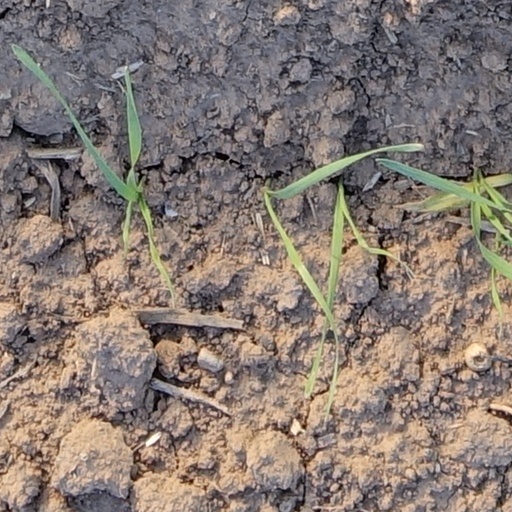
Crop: wheat